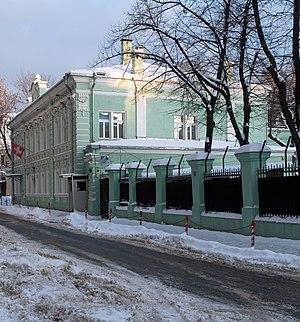
Ambassade de Suisse en Russie Italiano: Ambasciata di Svizzera in Russia
Ceci est une liste des représentations diplomatiques en Russie. En tant que plus grand pays du monde, membre permanent du Conseil de sécurité des Nations Unies, puissance régionale en Europe et en Asie et principal État successeur de l'Union soviétique, la Fédération de Russie accueille une importante communauté diplomatique dans sa capitale, Moscou. Moscou abrite 148 ambassades, de nombreux pays ont également des consulats généraux et des consulats dans tout le pays.